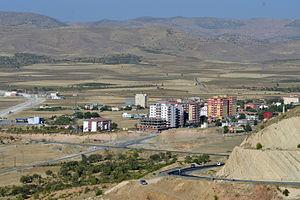
Gercüş est une ville et un district de la province de Batman dans la région de l'Anatolie du sud-est en Turquie.